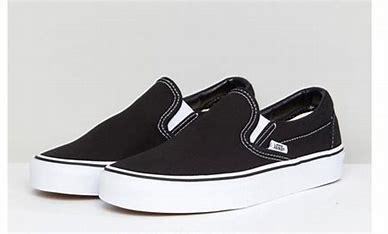
Brand: Vans
Model: Classic Slip On